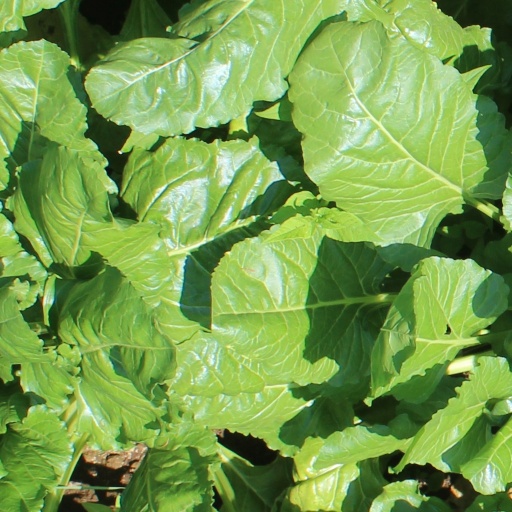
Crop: sugar beet